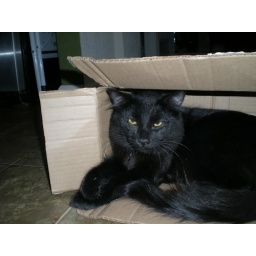
cat in a box